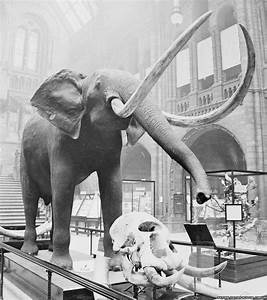
Label: elefante